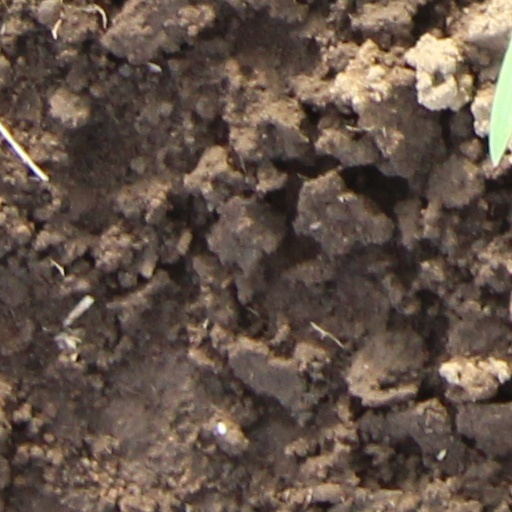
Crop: wheat